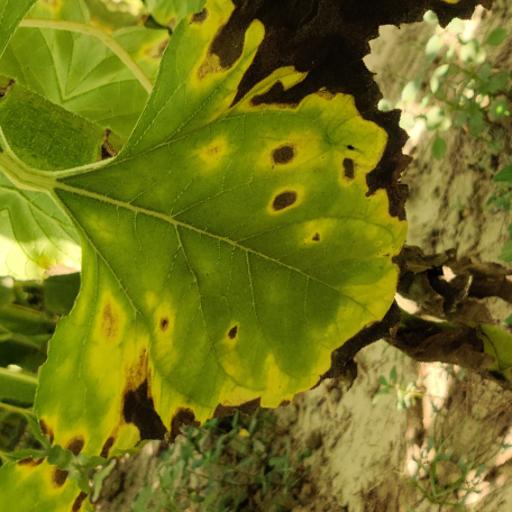
Label: Leaf_scars